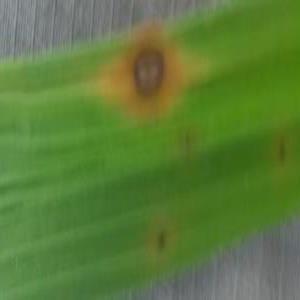
Disease: Brownspot